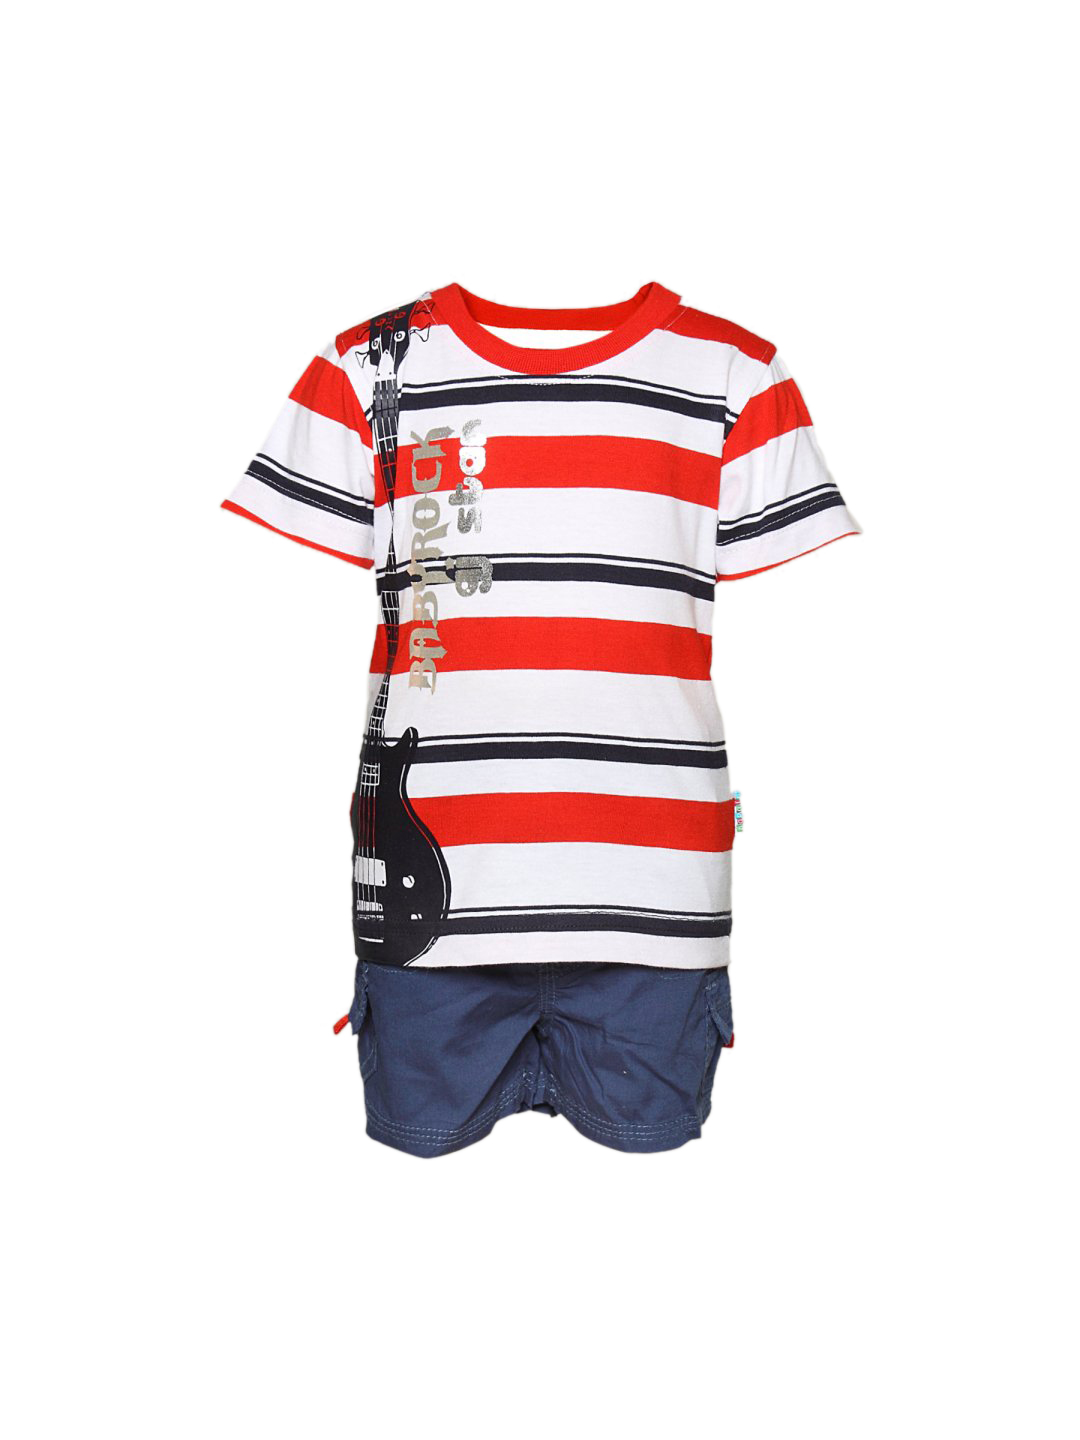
Gini and Jony Boy's King White Red Blue Infant Kidswear
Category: Apparel / Topwear / Tshirts
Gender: Men
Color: White
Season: Summer 2011
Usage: Casual